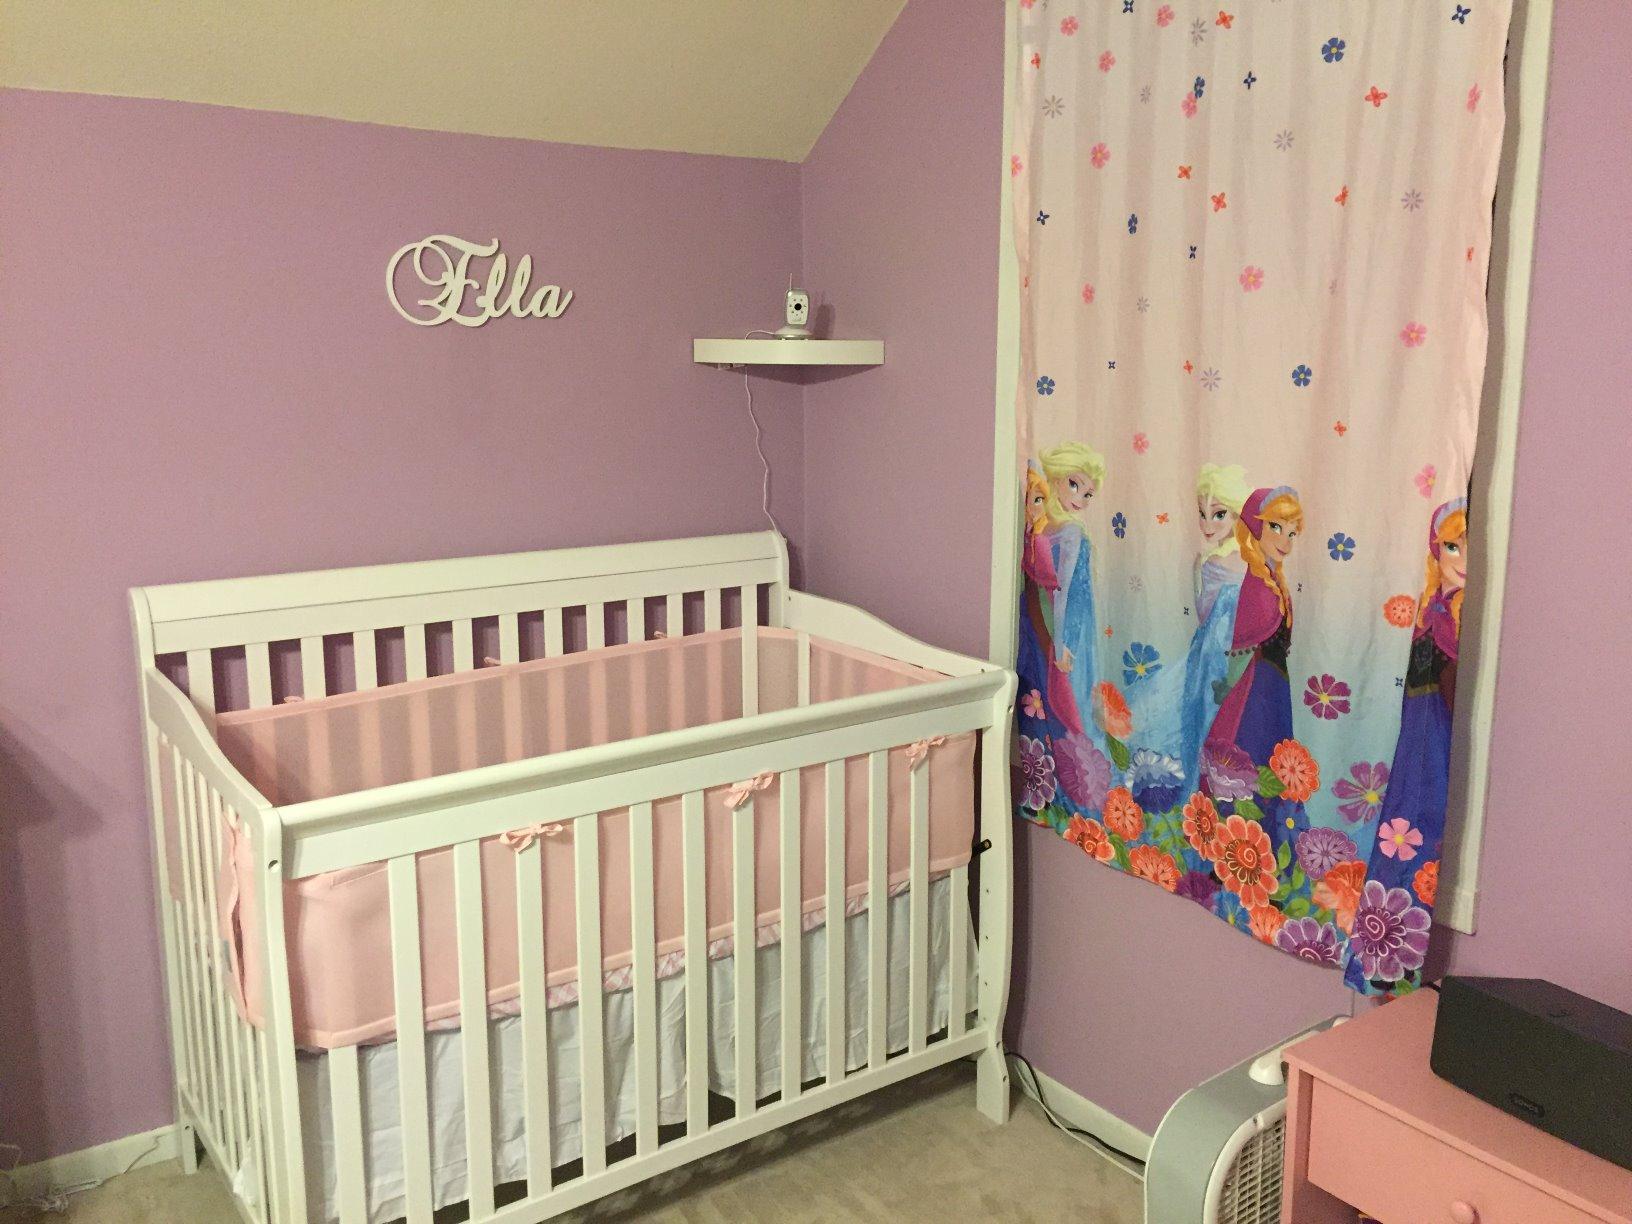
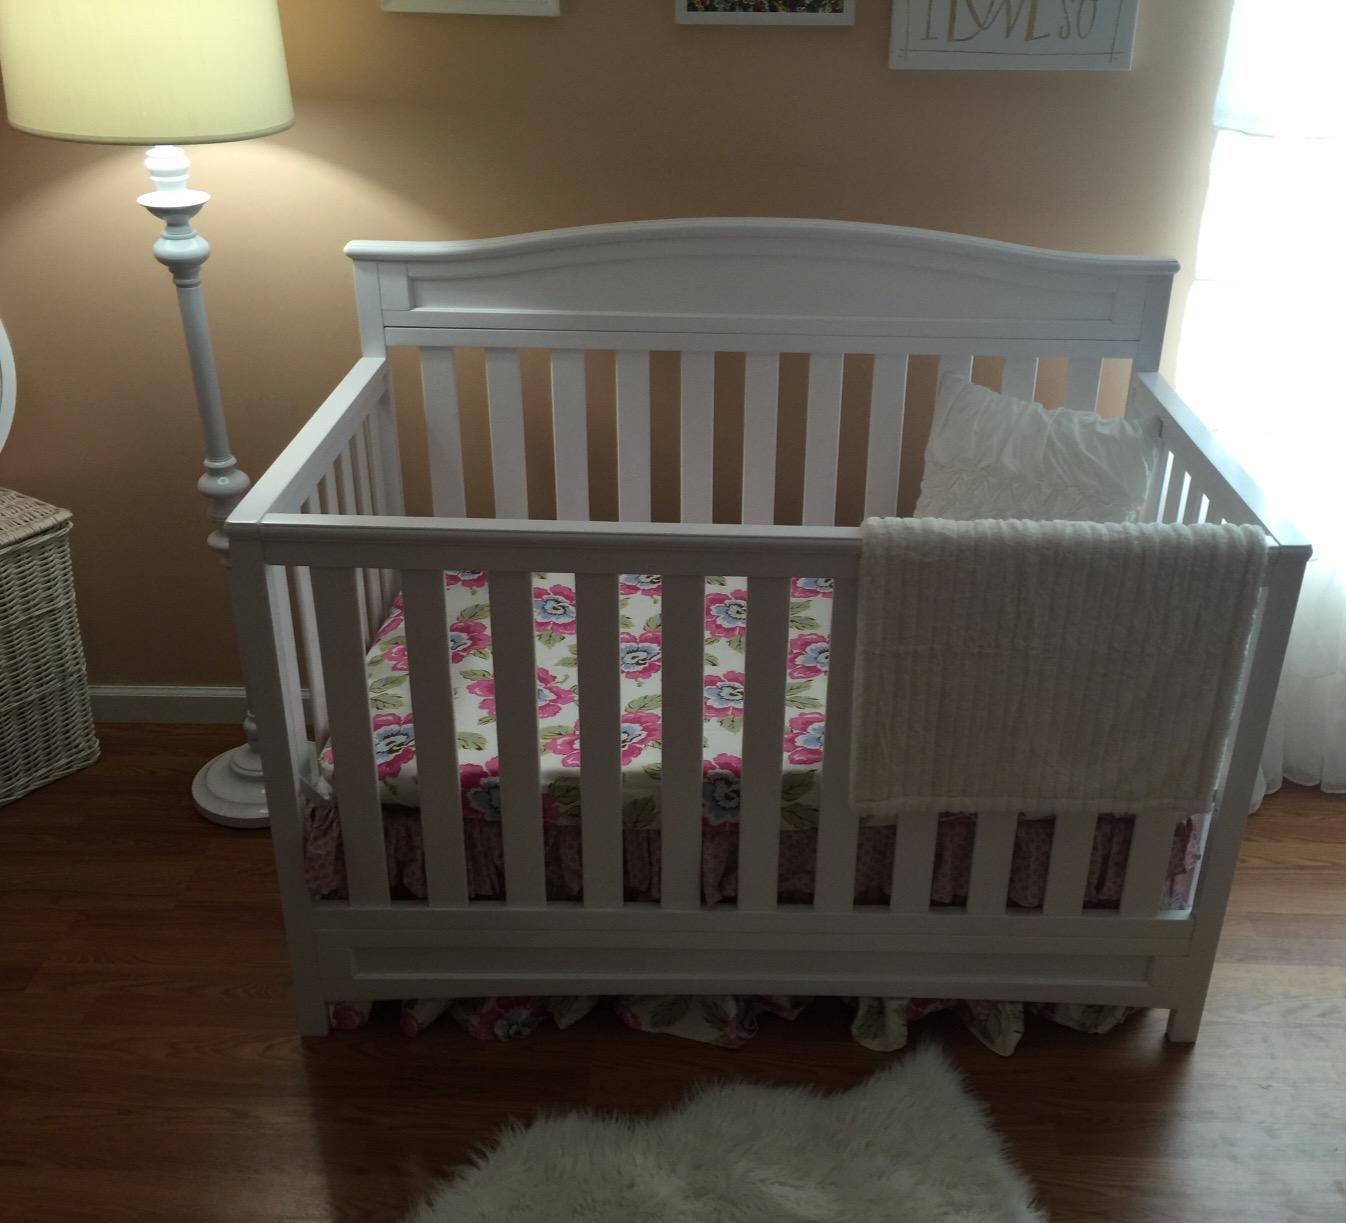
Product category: products_crib
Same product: no